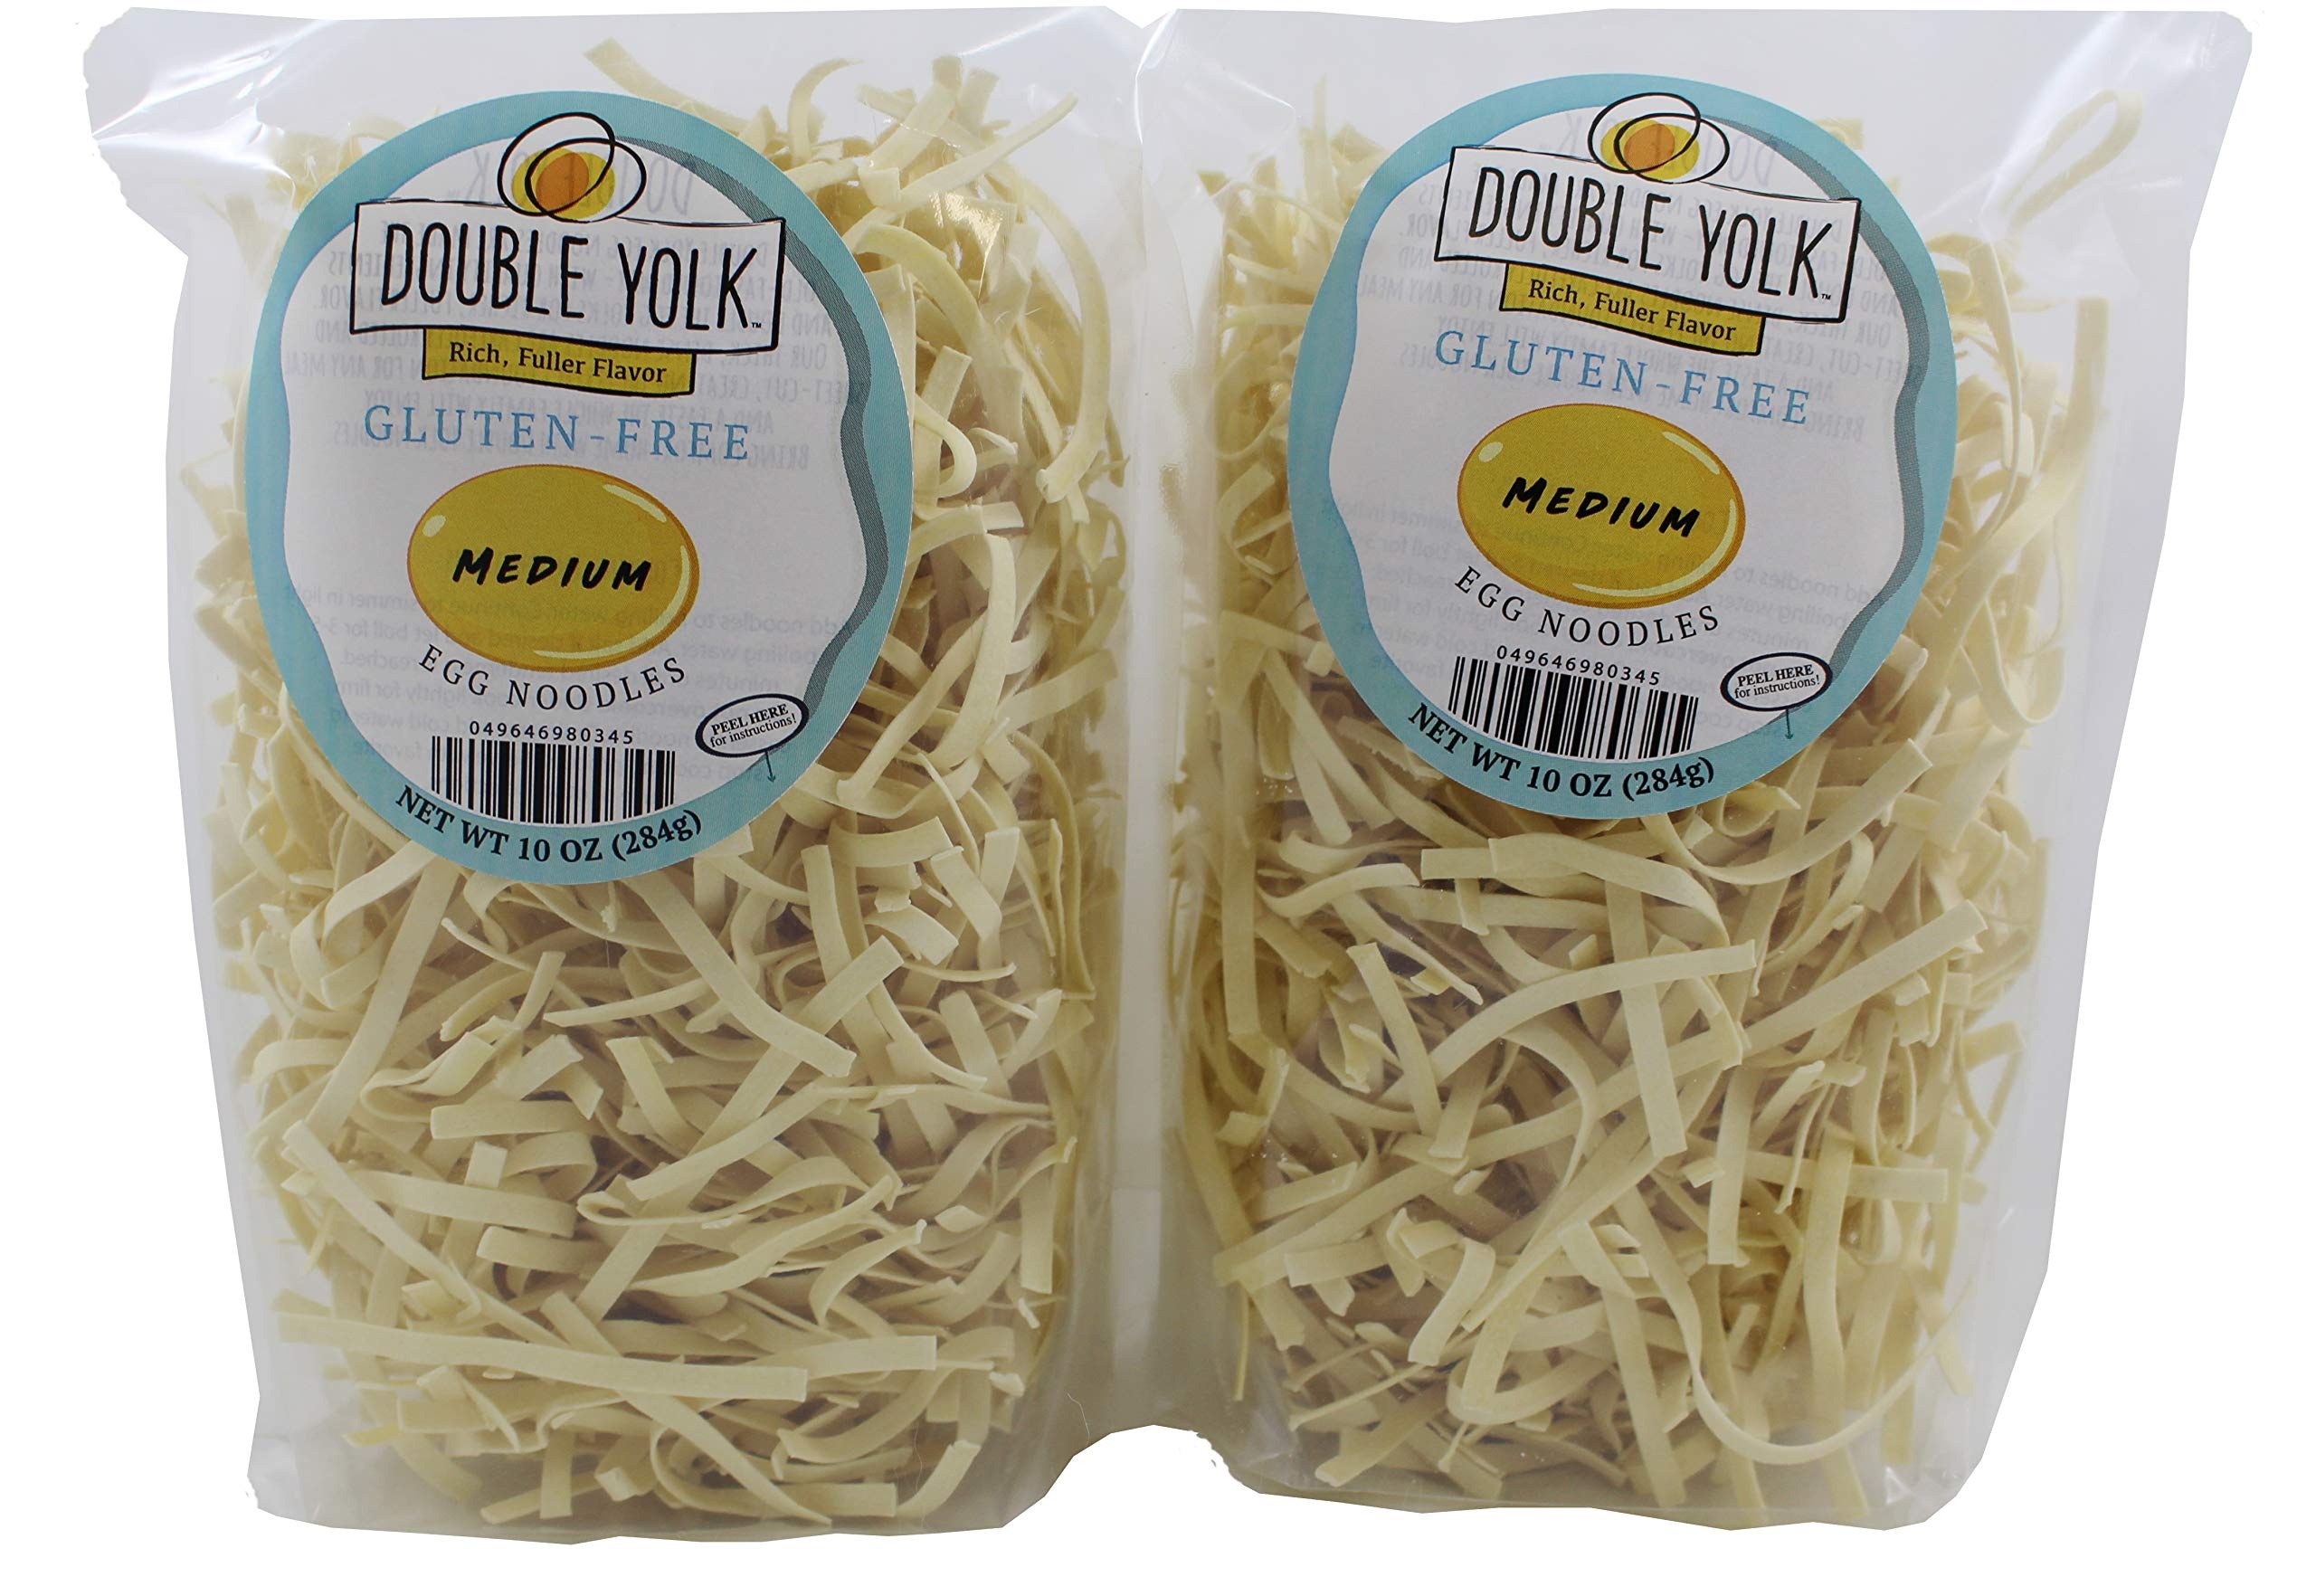
Item Name: Double Yolk Gluten Free Medium Egg Noodles,10 Ounce Bag (Pack of 2)
Value: 20.0
Unit: Ounce

Price: 33.99